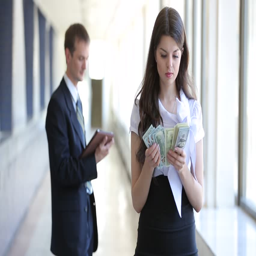
business woman counts the money , businessman stands with tablet